Oberheim DMX

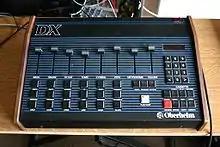
Oberheim DX

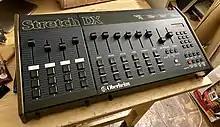
Oberheim "Stretch" DX

Introduced in 1983, the Oberheim DX was a slightly stripped-down version of the DMX, available at a list price of US$1,395. The look and feel of the machine was similar to that of the DMX, but it only featured 18 sounds instead of 24; allowed for 6-sound polyphony instead of 8; had a 4-digit, 7-segment display instead of a 16-character alphanumeric display; and had fake plastic wood instead of walnut. Fortunately, DX maintained the DMX feature of use of removable/replaceable voice cards on EPROMs. The DXa model added MIDI support from the factory. Like the DMX, the DX was popular among early hip hop artists. It was also extensively used in dancehall reggae.